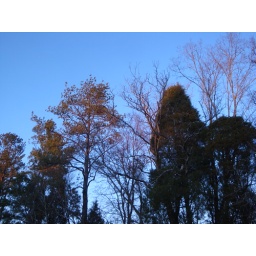
Treetops against a blue sky